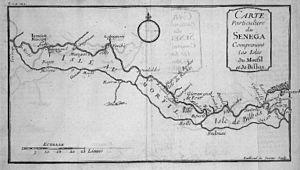
Walaldé est un village d'environ 3 000 habitants, situé dans le département de Bababé au sud de la Mauritanie. Il se trouve sur la rive droite du fleuve Sénégal dans la région de Laawo Rewo à 15 km a l'est de Bogue.
Morfil est la plus grande île du Sénégal.